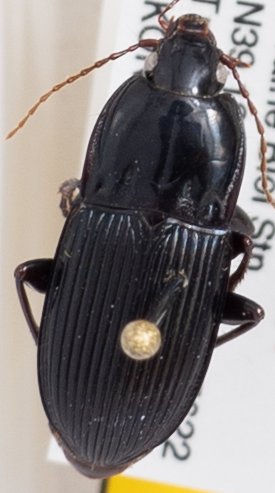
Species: Pterostichus permundus
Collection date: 2019-09-25
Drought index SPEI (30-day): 0.944
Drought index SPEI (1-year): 1.69
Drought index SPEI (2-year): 1.096